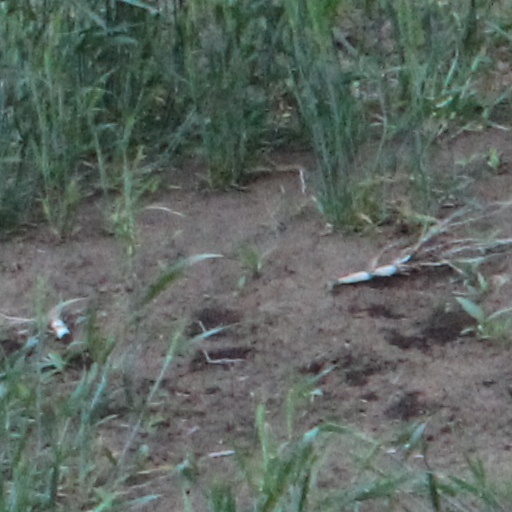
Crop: wheat